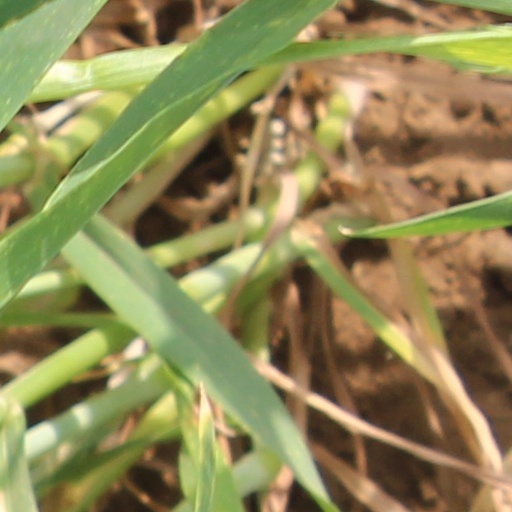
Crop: wheat